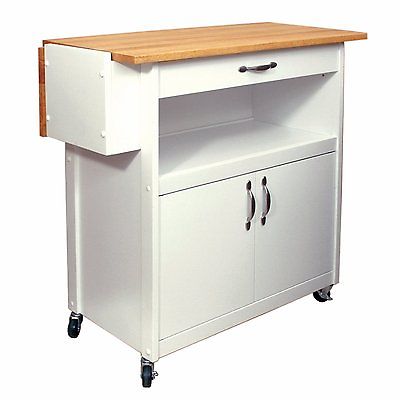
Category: cabinet